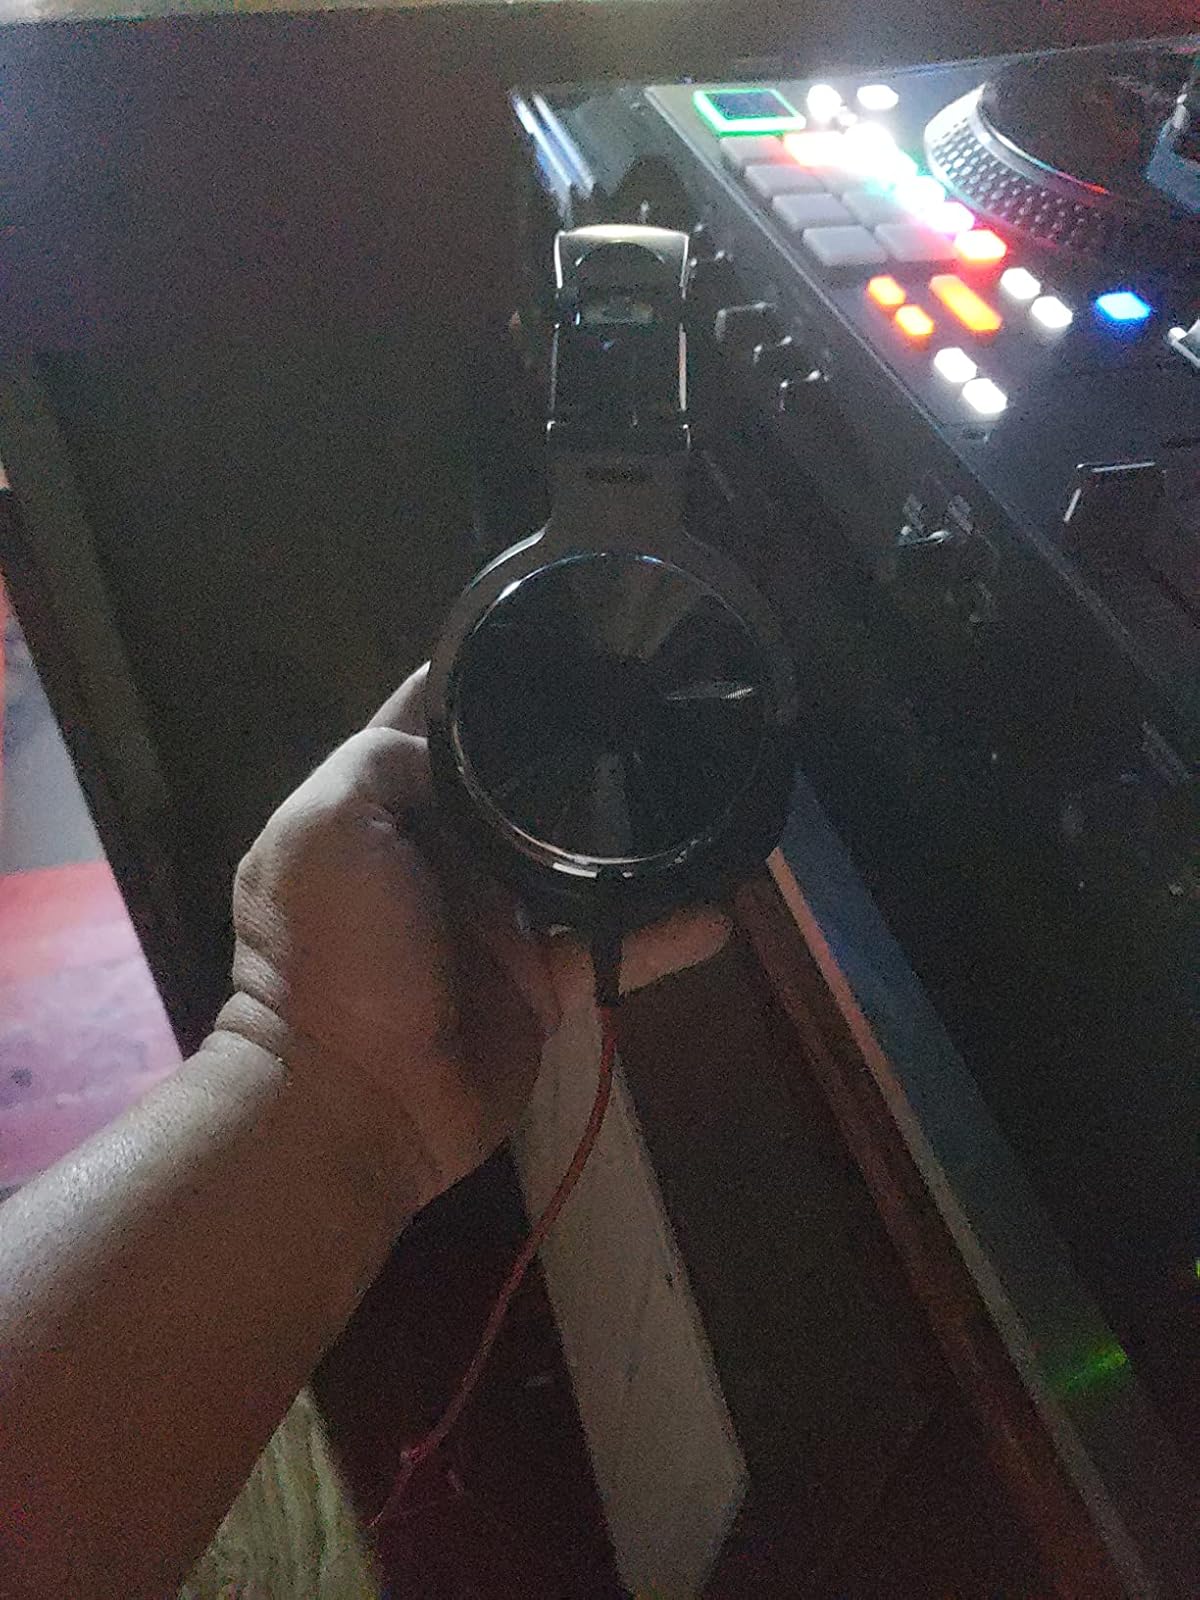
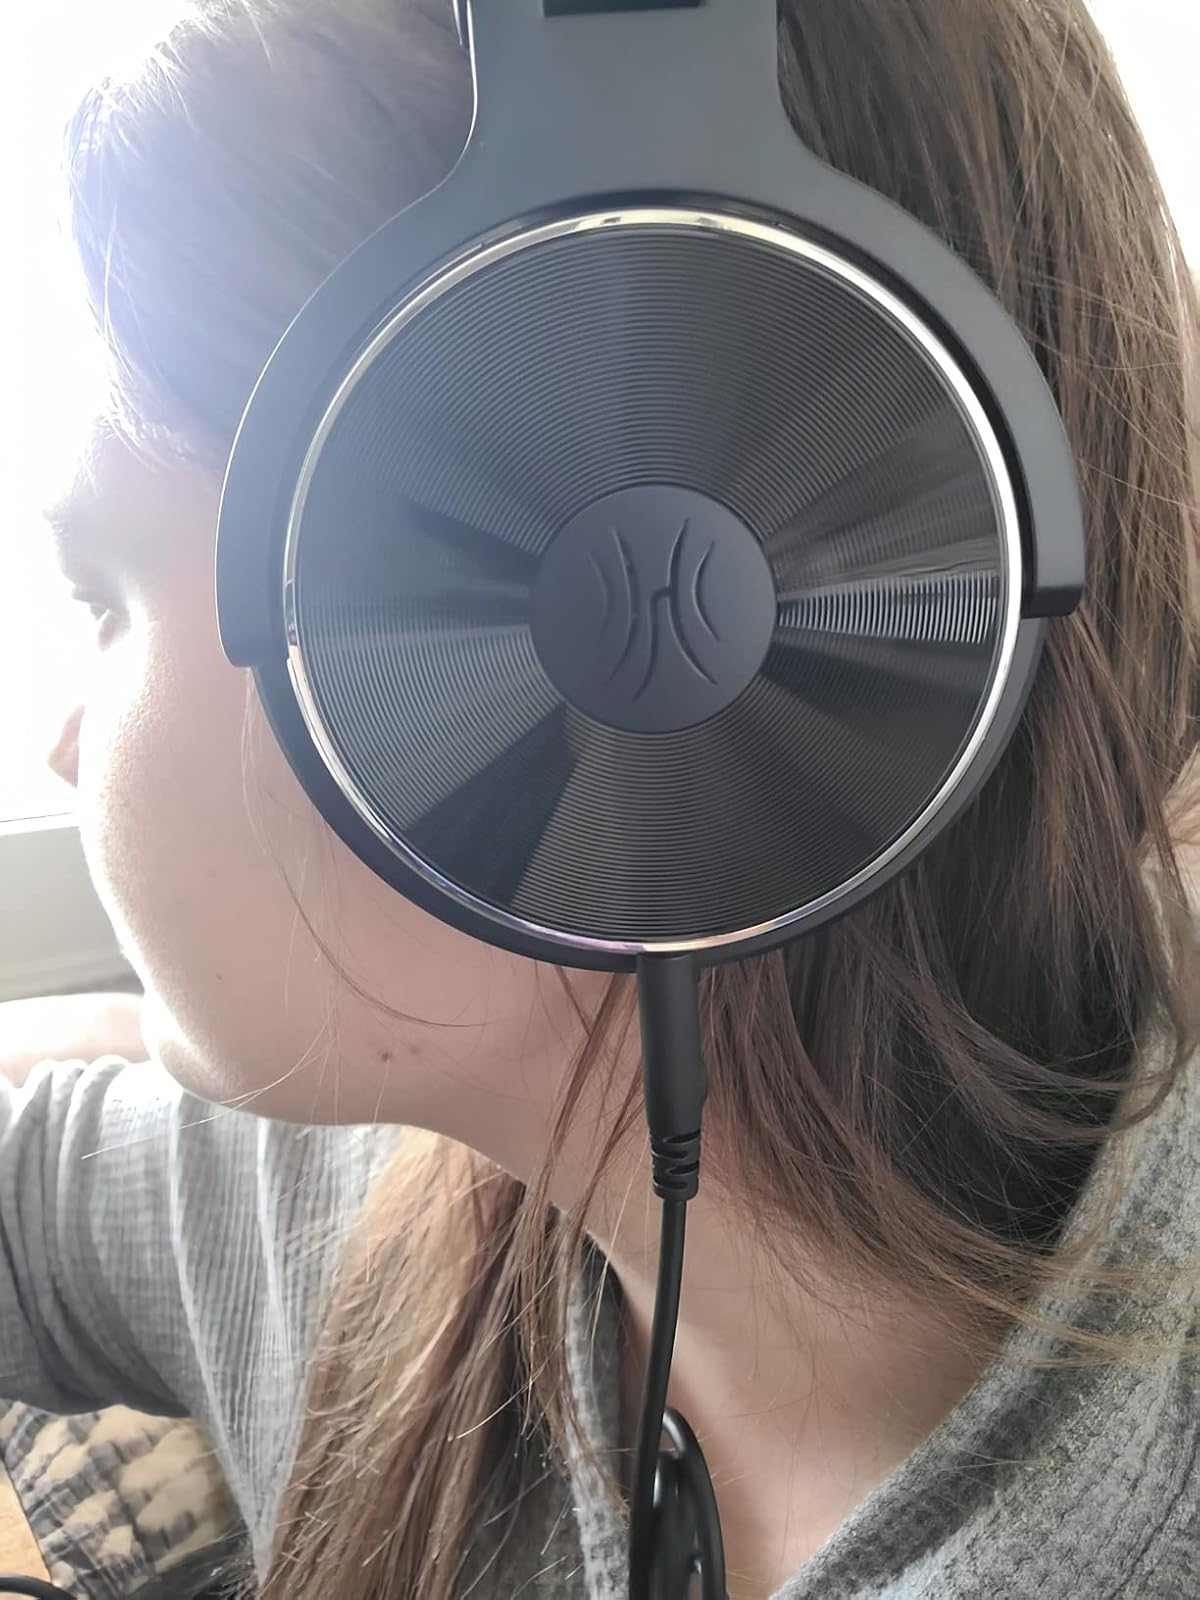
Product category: headphones
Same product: yes